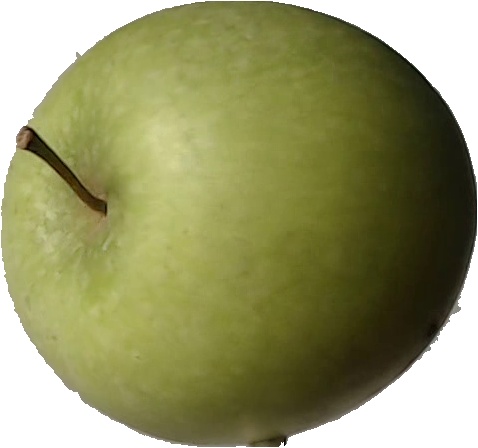
Label: apple_granny_smith_1